Literature of England

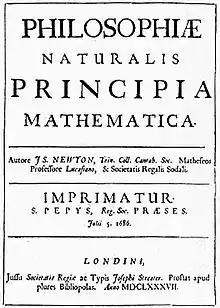
Newton's "Principia", 1687

The literature of England is literature written in what is now England, or by English writers. It consists mainly of English literature - i.e. literature written in the English language - but there are important examples of literature from England written in other languages.